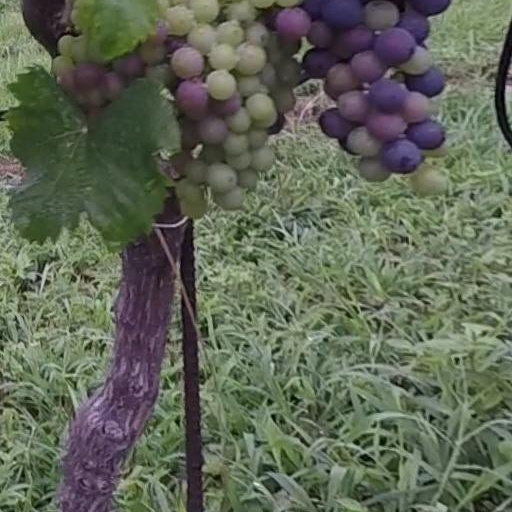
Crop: grape